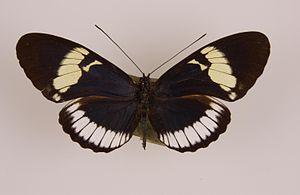
Le Heliconius cydno est un lépidoptère appartenant à la famille des Nymphalidae, à la sous-famille des Heliconiinae et au genre Heliconius.
Il existe une grande diversité de formes et de couleurs associées aux ailes des papillons. De nombreux mécanismes sont à l'origine de l'évolution de la coloration des papillons et de la diversité phénotypique des papillons actuels tels que la sélection naturelle, la sélection sexuelle, les stratégies anti-prédation ou encore les aspects développementaux et la plasticité phénotypique.